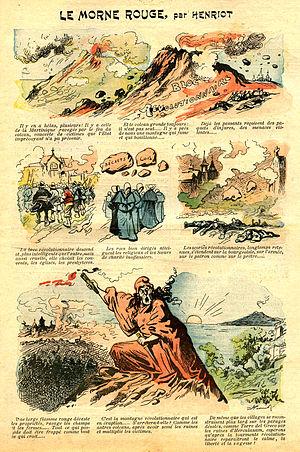
Planche d'Henriot
Paul-Anatole Lardin de Musset, né le 11 septembre 1848 à Angers et décédé le 28 mars 1908 à Saint-Étienne, était un haut fonctionnaire français et un préfet, à une époque charnière pour la société française, avec des débats animés en province sur le régime républicain, le travail des femmes, les accidents du travail, les syndicats, le droit de grève, l’enseignement professionnel, la séparation de l'Église et de l'État, l'inventaire des biens des églises, l'antisémitisme, etc..